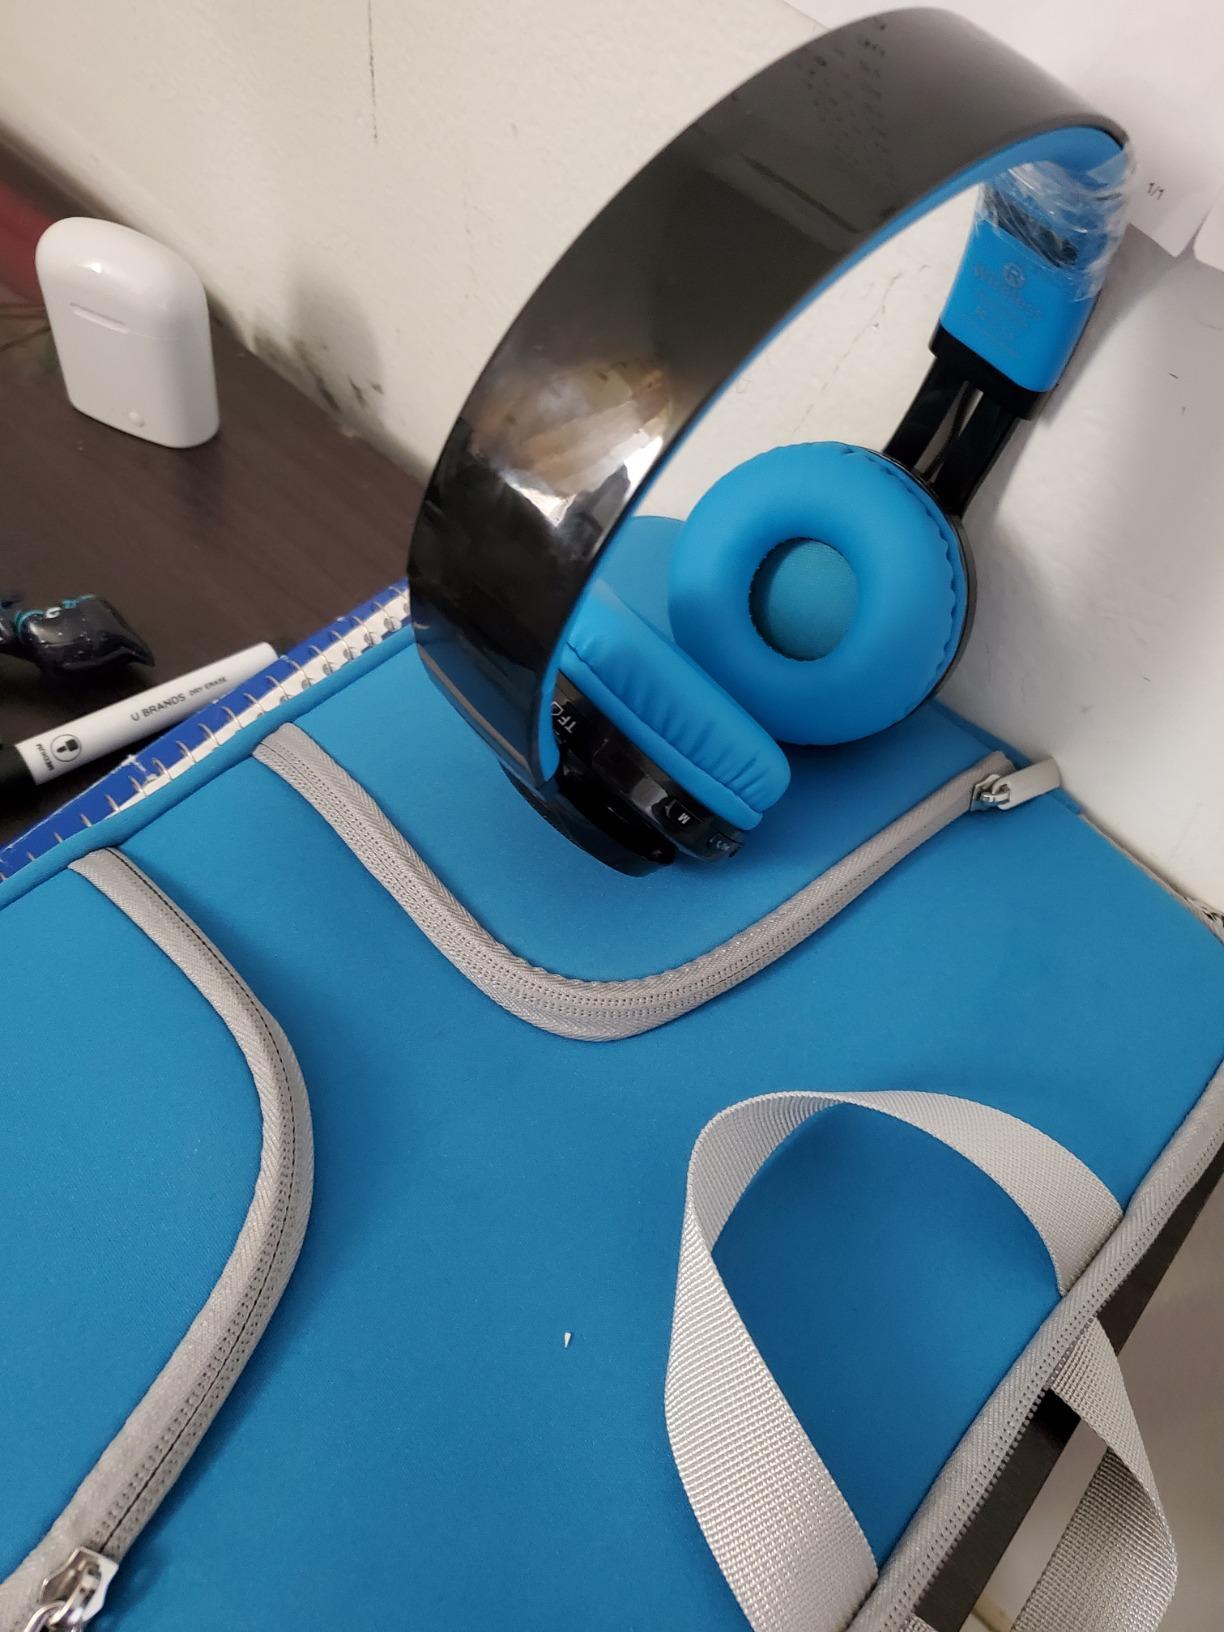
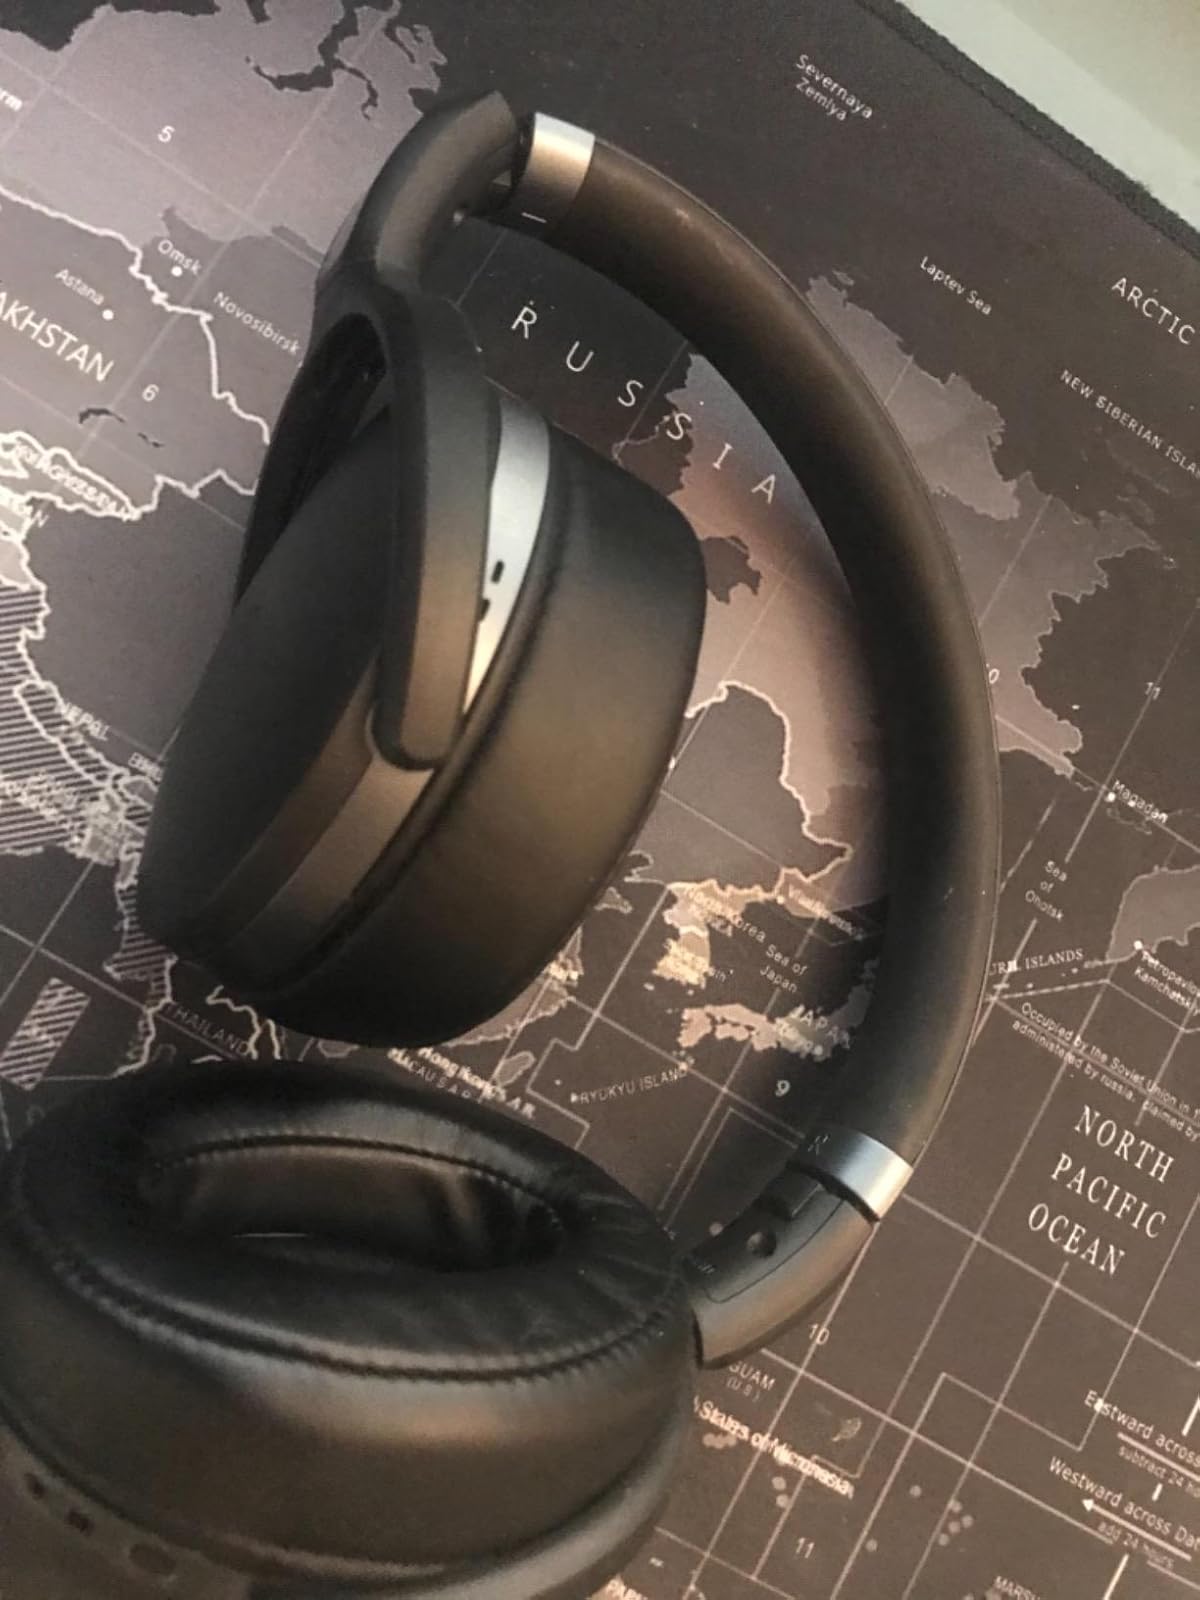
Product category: headphones
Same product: no